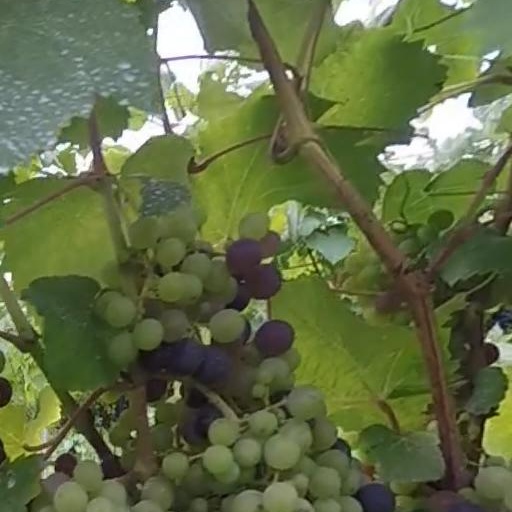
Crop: grape